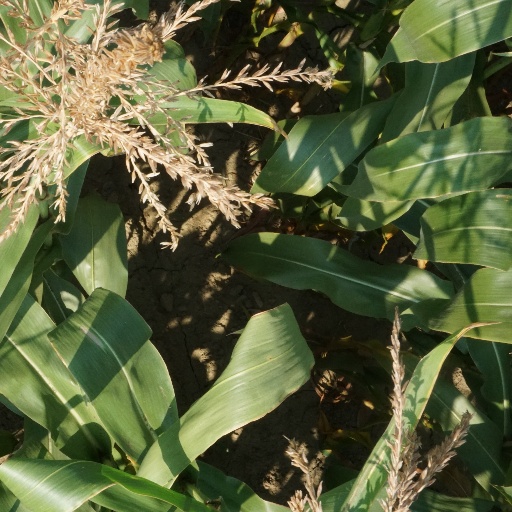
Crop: maize; corn